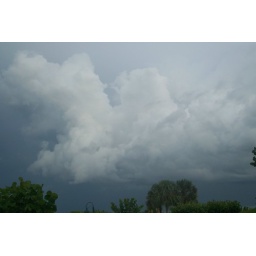
big bird in the sky